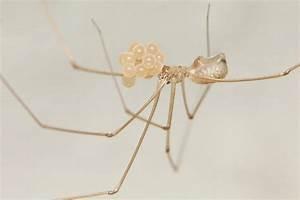
spider